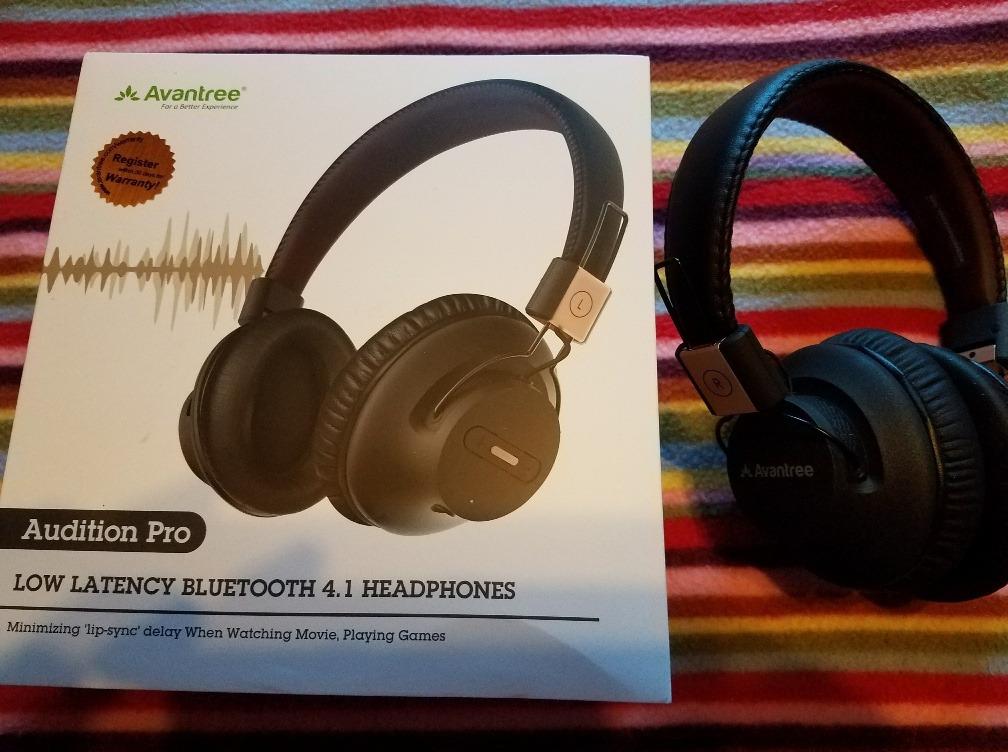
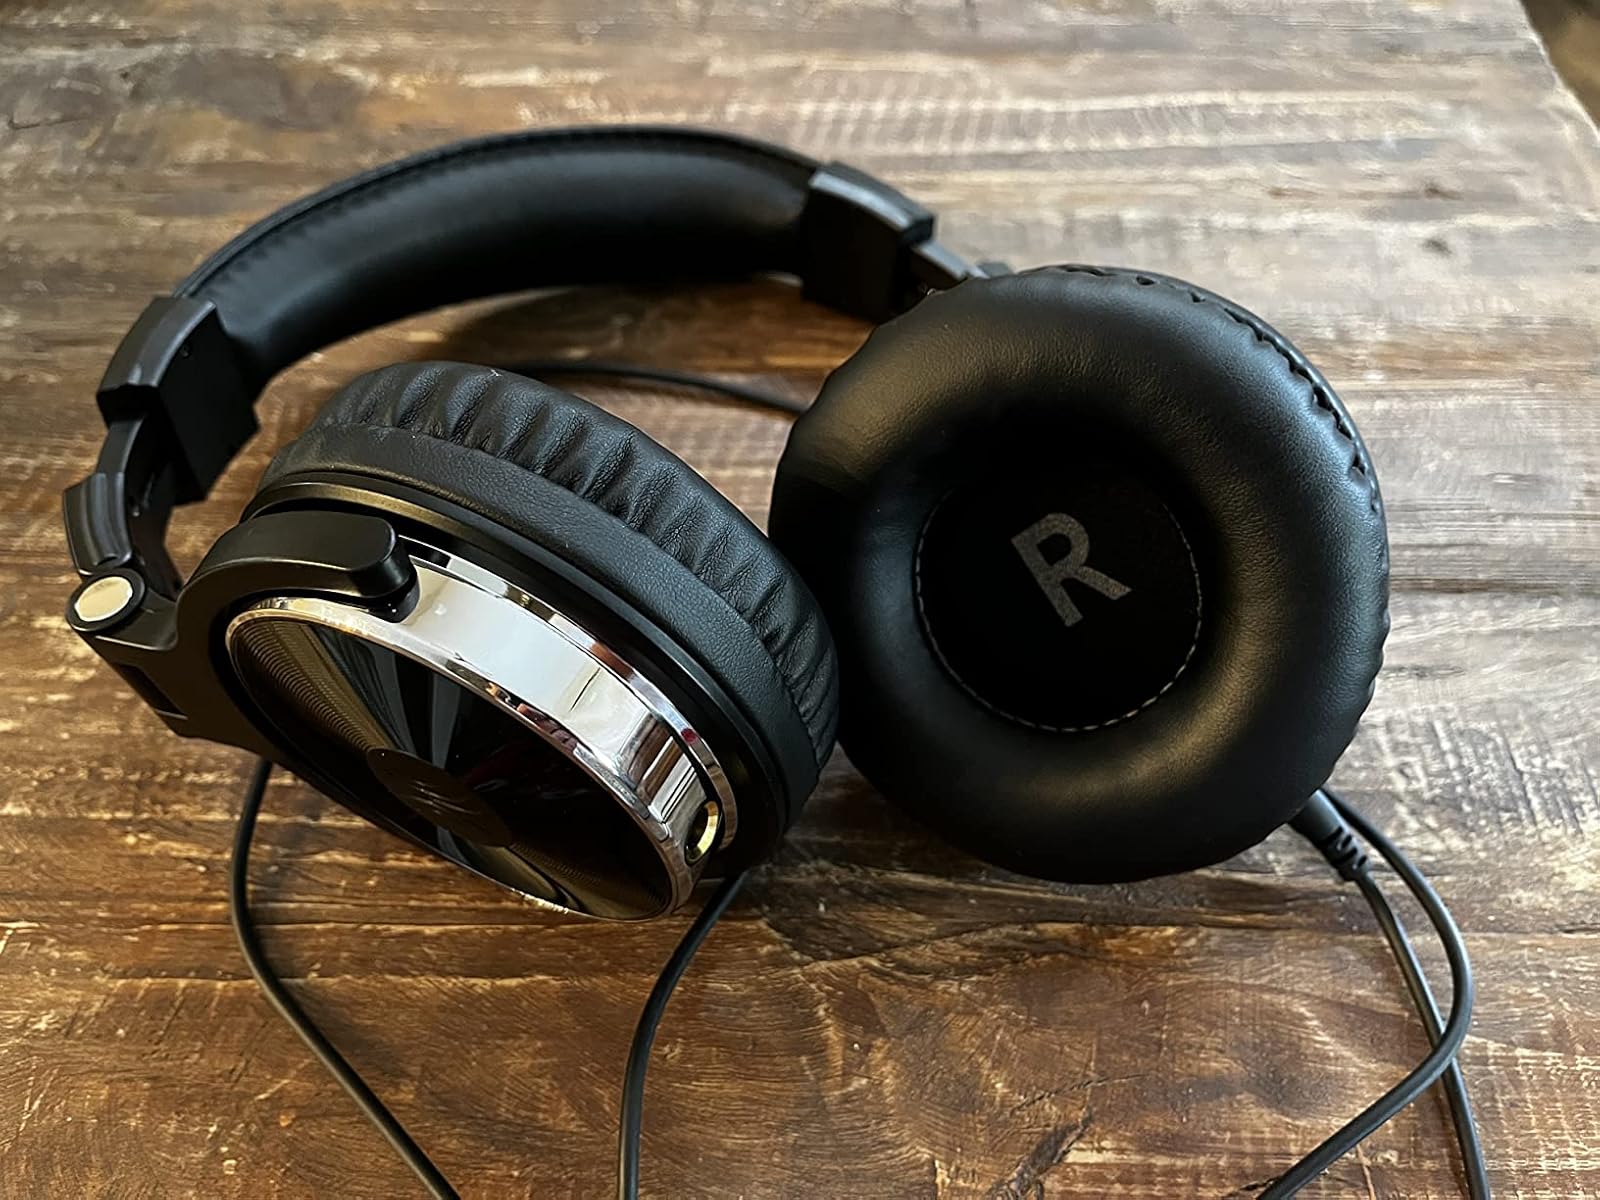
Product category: headphones
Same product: no